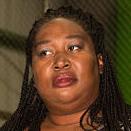
Age: 36